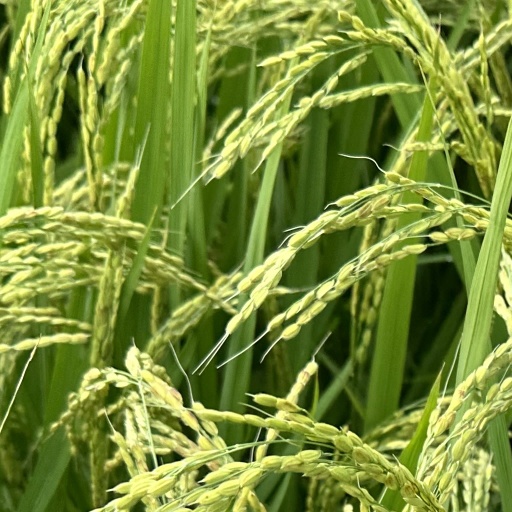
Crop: rice